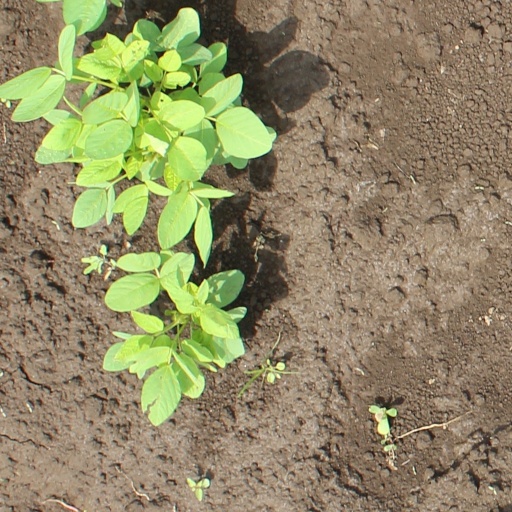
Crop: soybean